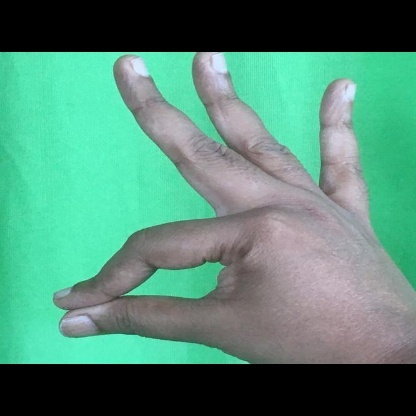
Mudra: Hamsasyam